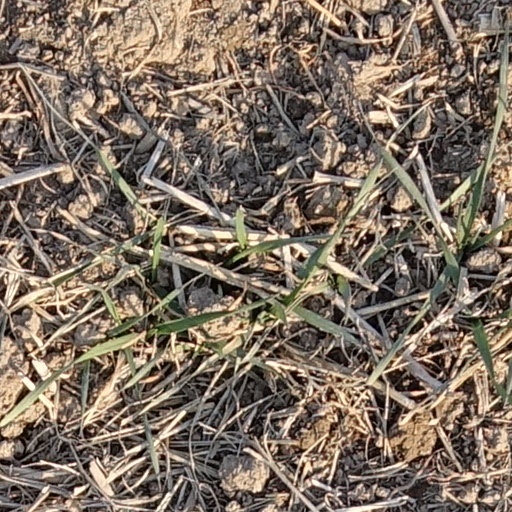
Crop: wheat